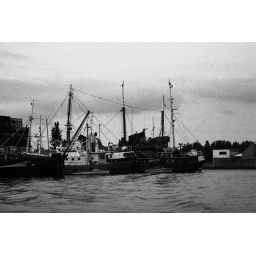
A black and white version of the &amp;quot;Boats at twilight&amp;quot; shot... I really kind of like the grain in this one.